Battle Riot III

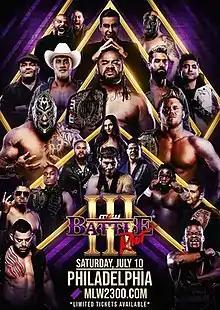
Promotional poster

Battle Riot III was a professional wrestling event produced by Major League Wrestling (MLW) that took place on July 10, 2021, at the 2300 Arena in Philadelphia, Pennsylvania. It was MLW's first event since its hiatus due to the COVID-19 pandemic to feature live ticketed fans, the last being the MLW vs AAA Super Series in 2020. It was the third event under the Battle Riot chronology.